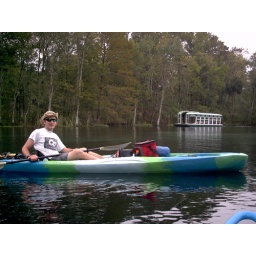
Brandon with a glass bottom boat in the background. It was a 5 mile paddle upstream to the springs.